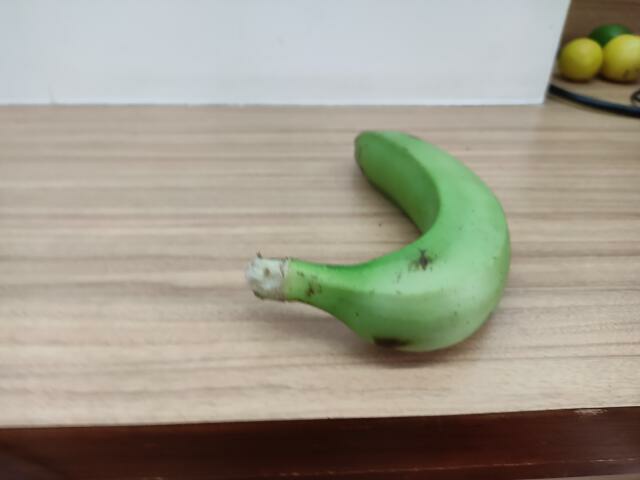
Label: Raw_Banana